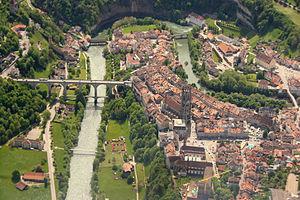
Vue aérienne de la vieille ville de Fribourg, en Suisse.
Fribourg est une ville et une commune suisse du canton de Fribourg, sur la Sarine. Elle est la capitale du canton de Fribourg et le chef-lieu du district de la Sarine.